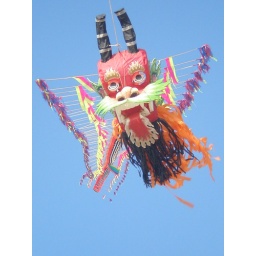
Colourful kites in the sky, sand sculpture contests, boat races, and a food festival are some of the highlights of the utsav